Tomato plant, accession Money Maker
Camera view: vertical (180 deg); turntable rotation: 150 degrees
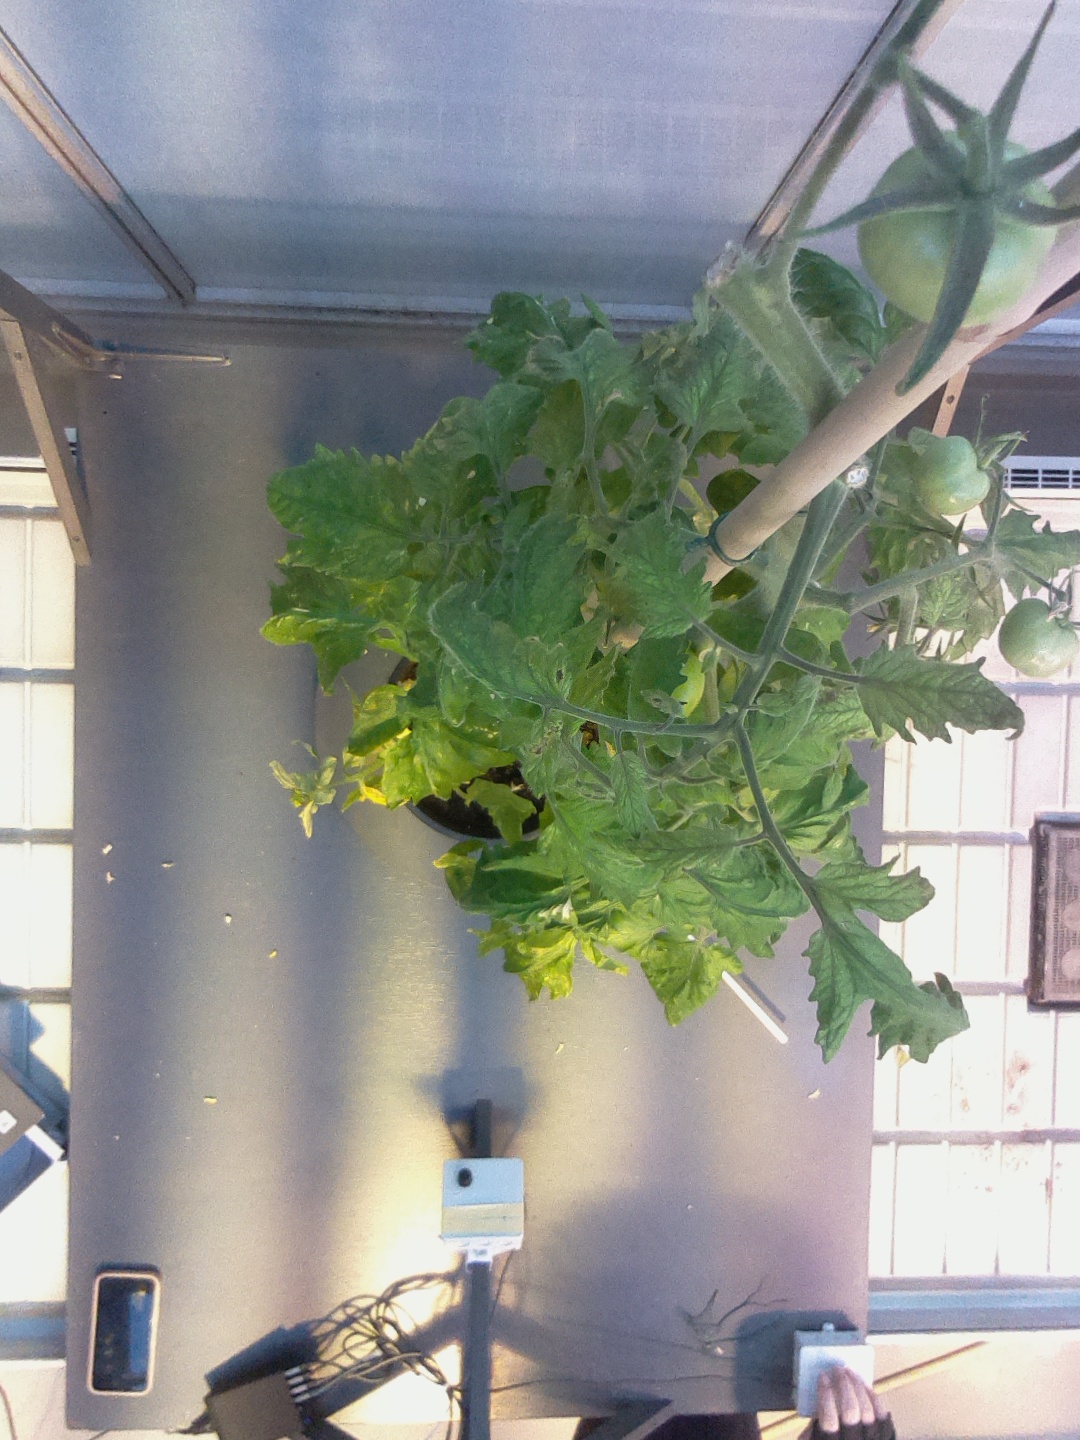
BBCH growth stage 78: 80% -90% of final fruit size